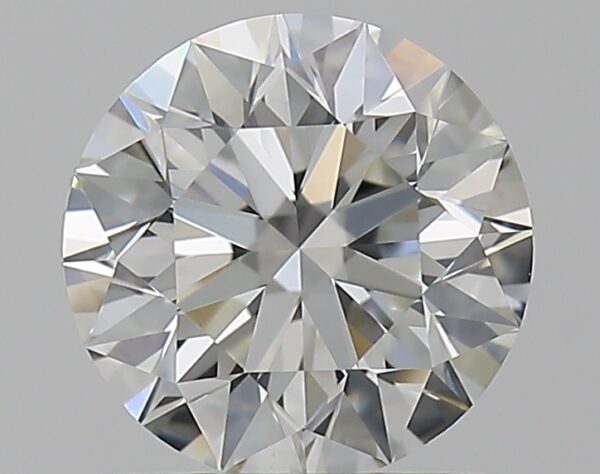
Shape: round
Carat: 1
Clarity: VS2
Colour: H
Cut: EX
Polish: EX
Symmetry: EX
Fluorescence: N
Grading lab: GIA
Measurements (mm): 6.32 x 6.36 x 4